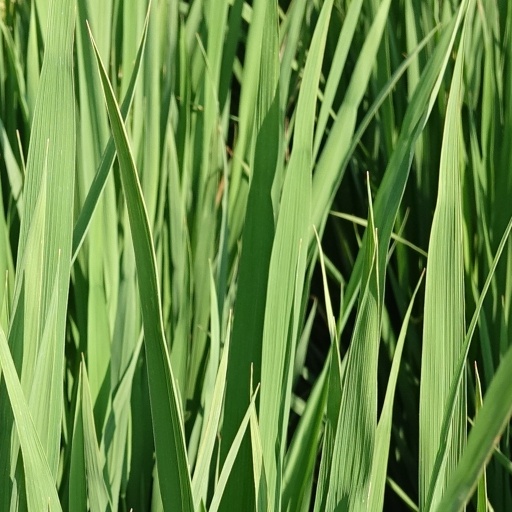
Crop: rice